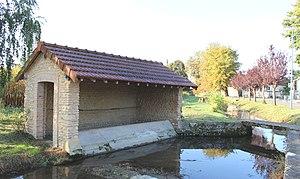
Lavoir de Nouilhan (Hautes-Pyrénées)
Nouilhan est une commune française située dans le département des Hautes-Pyrénées, en région Occitanie.
La liste des lavoirs des Hautes-Pyrénées présente les lavoirs situées dans le département français des Hautes-Pyrénées.